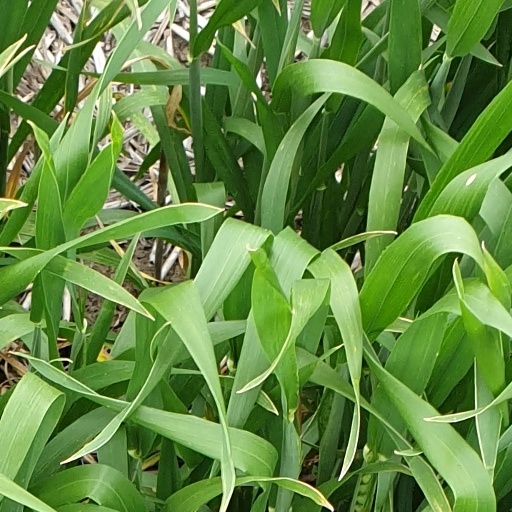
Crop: wheat